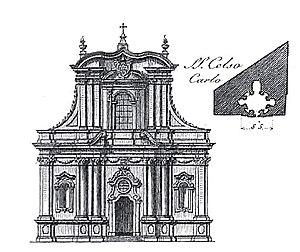
Santi Celso e Giuliano est une basilique mineure de Rome, en Italie. Elle a obtenu ce statut par la coutume et la pratique constante depuis l'antiquité. L'église est située dans le rione Ponte, sur le Vicolo del Curato, juste à côté de la Via del Banco di Santo Spirito, la voie menant au Pont Saint-Ange.